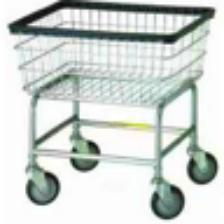
Label: NonHuman